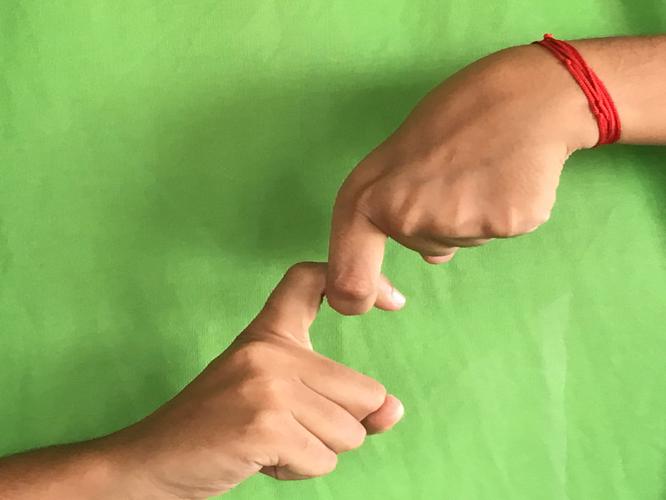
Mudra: Pasha
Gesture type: double_hand